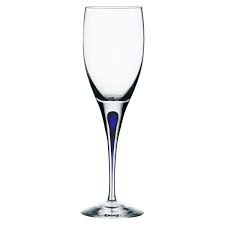
Label: glass